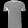
Label: T - shirt / top